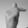
ASL letter: T